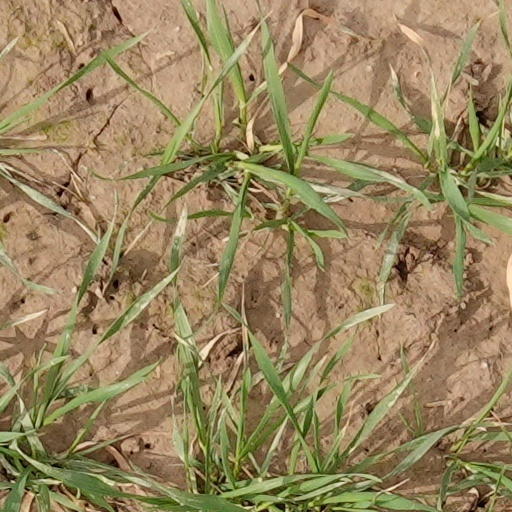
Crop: wheat